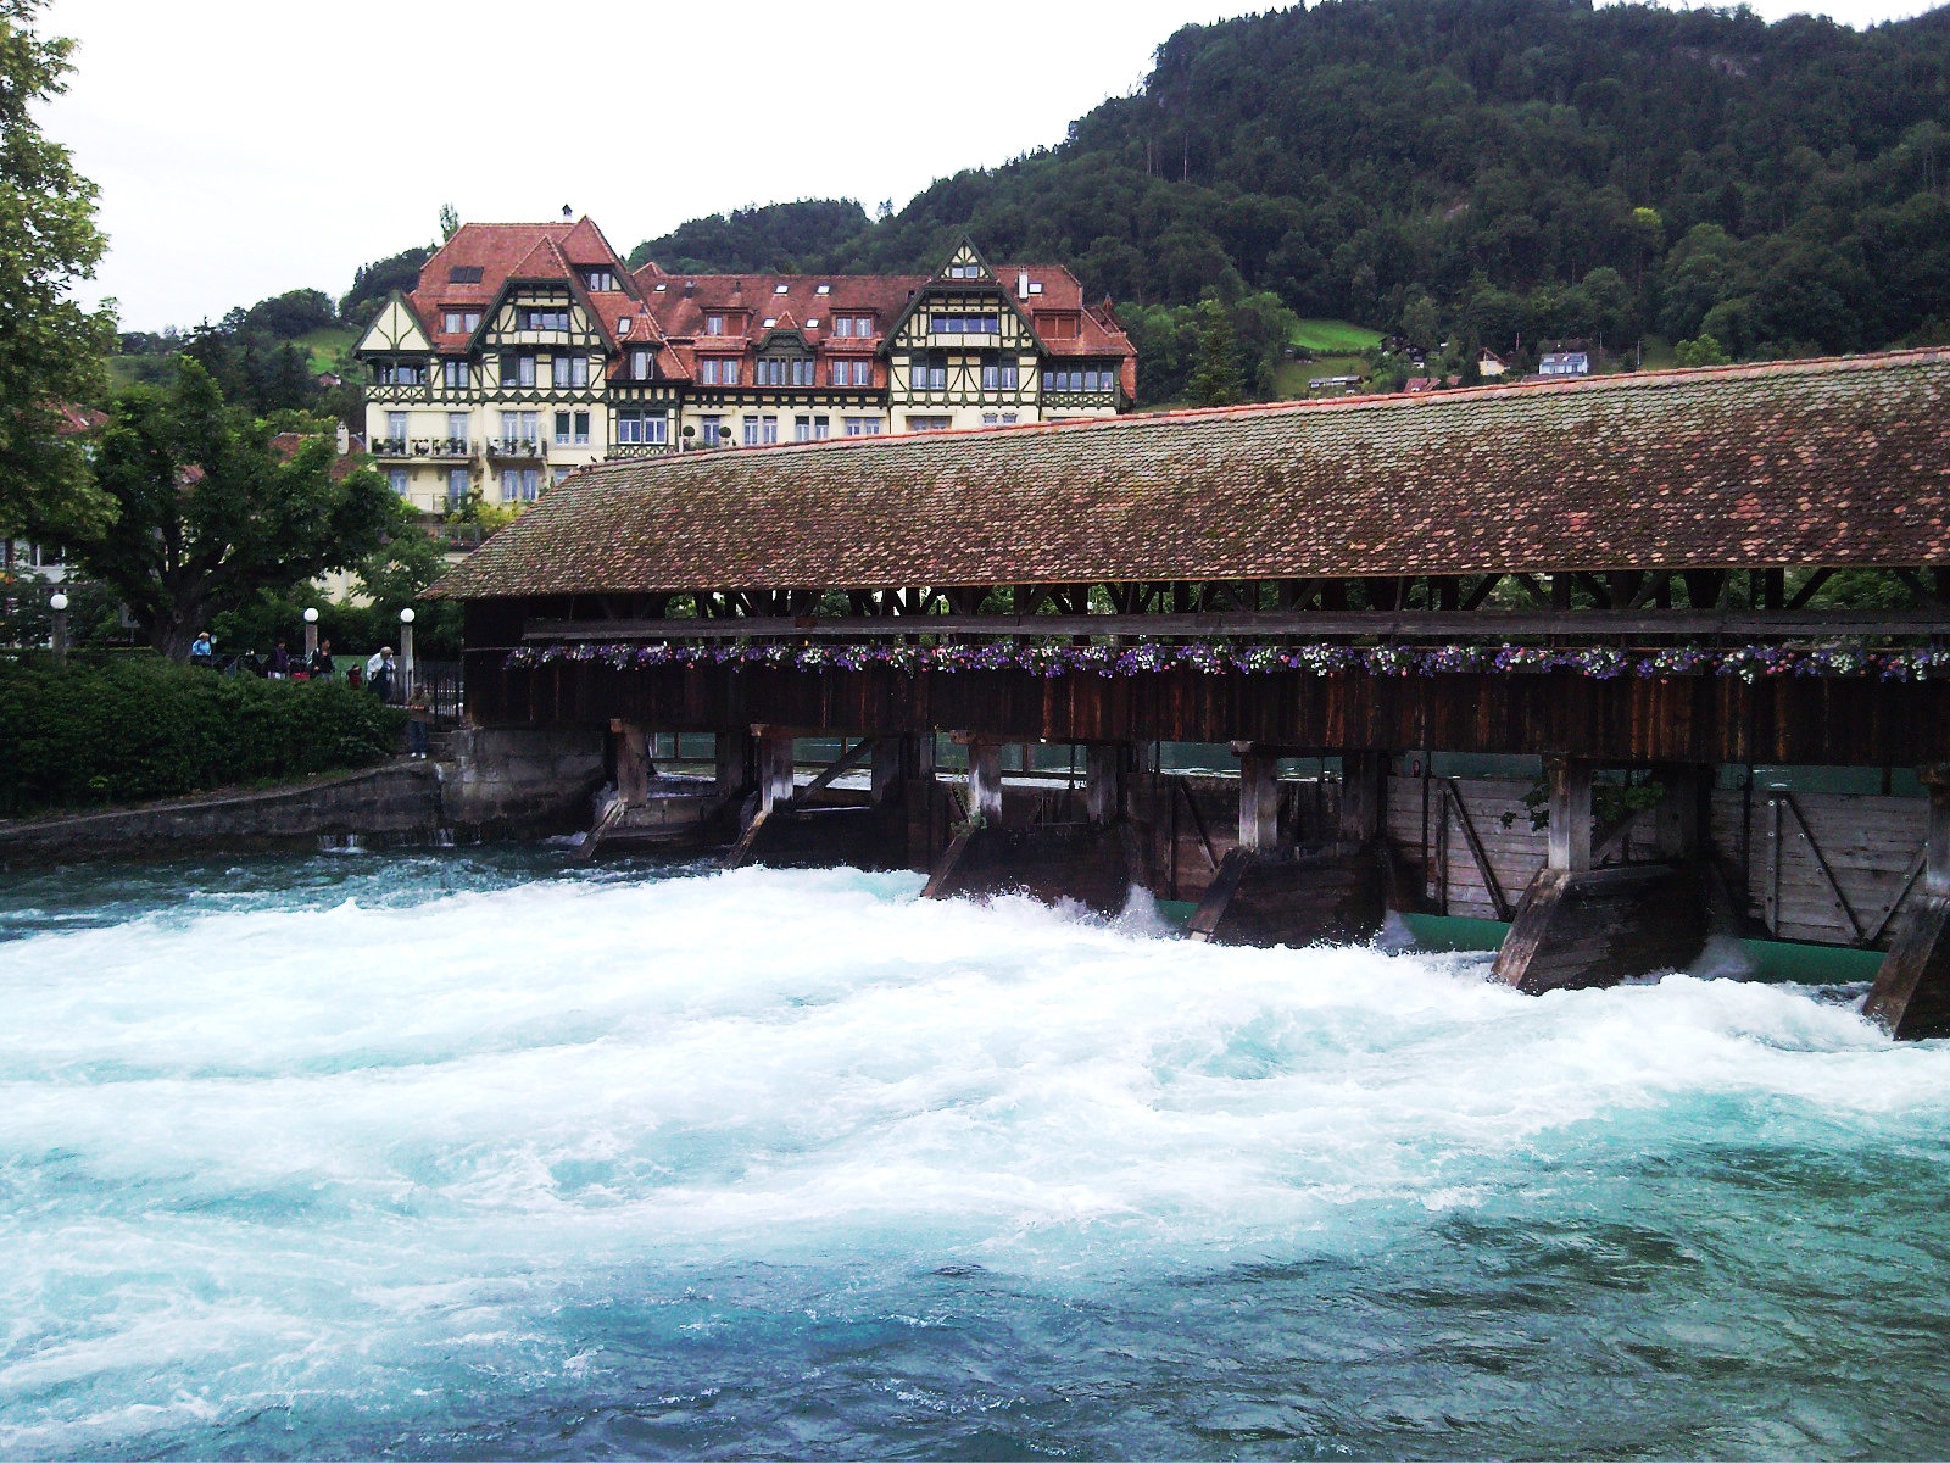
tree, water, bridge, wave, river, rapid, reservoir, waterway, body of water, jam, footbridge, switzerland, water feature, watercourse, weir, thun, water resources, aarebr cke, gedekte bridge